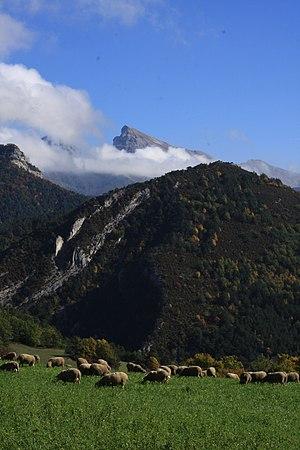
Tête de Garnesier
Saint-Julien-en-Beauchêne est une commune française située dans le département des Hautes-Alpes, en région Provence-Alpes-Côte d'Azur.